John Frusciante

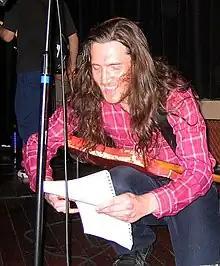
Frusciante in 2004

Frusciante wrote and recorded a plethora of songs during and after the "By the Way" tour. In February 2004, he started a side project with Joe Lally of Fugazi and future Chili Peppers guitarist Josh Klinghoffer, called Ataxia. The group was together for about two weeks, during which they recorded about ninety minutes of material. After two days in the recording studio, they played two shows at the Knitting Factory in New York City, and spent two more days in the studio before disbanding. Later that year, five songs provided by Frusciante appeared on "The Brown Bunny" soundtrack.